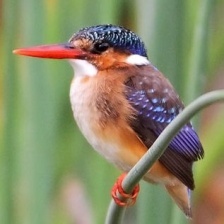
Species: MALACHITE KINGFISHER
Scientific name: CORYTHORNIS CRISTATUS